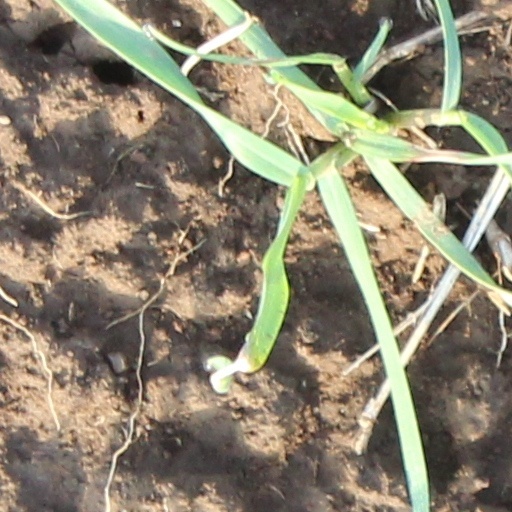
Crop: wheat